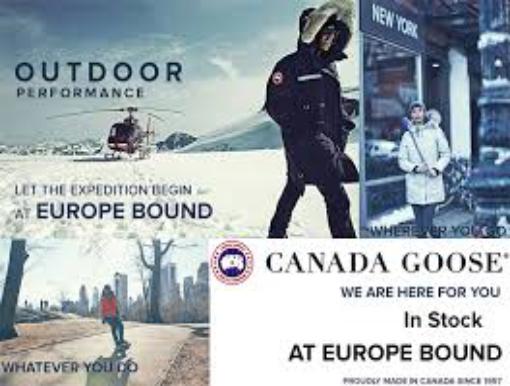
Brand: Canada Goose
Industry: Clothes